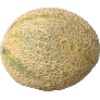
Label: Cantaloupe 2